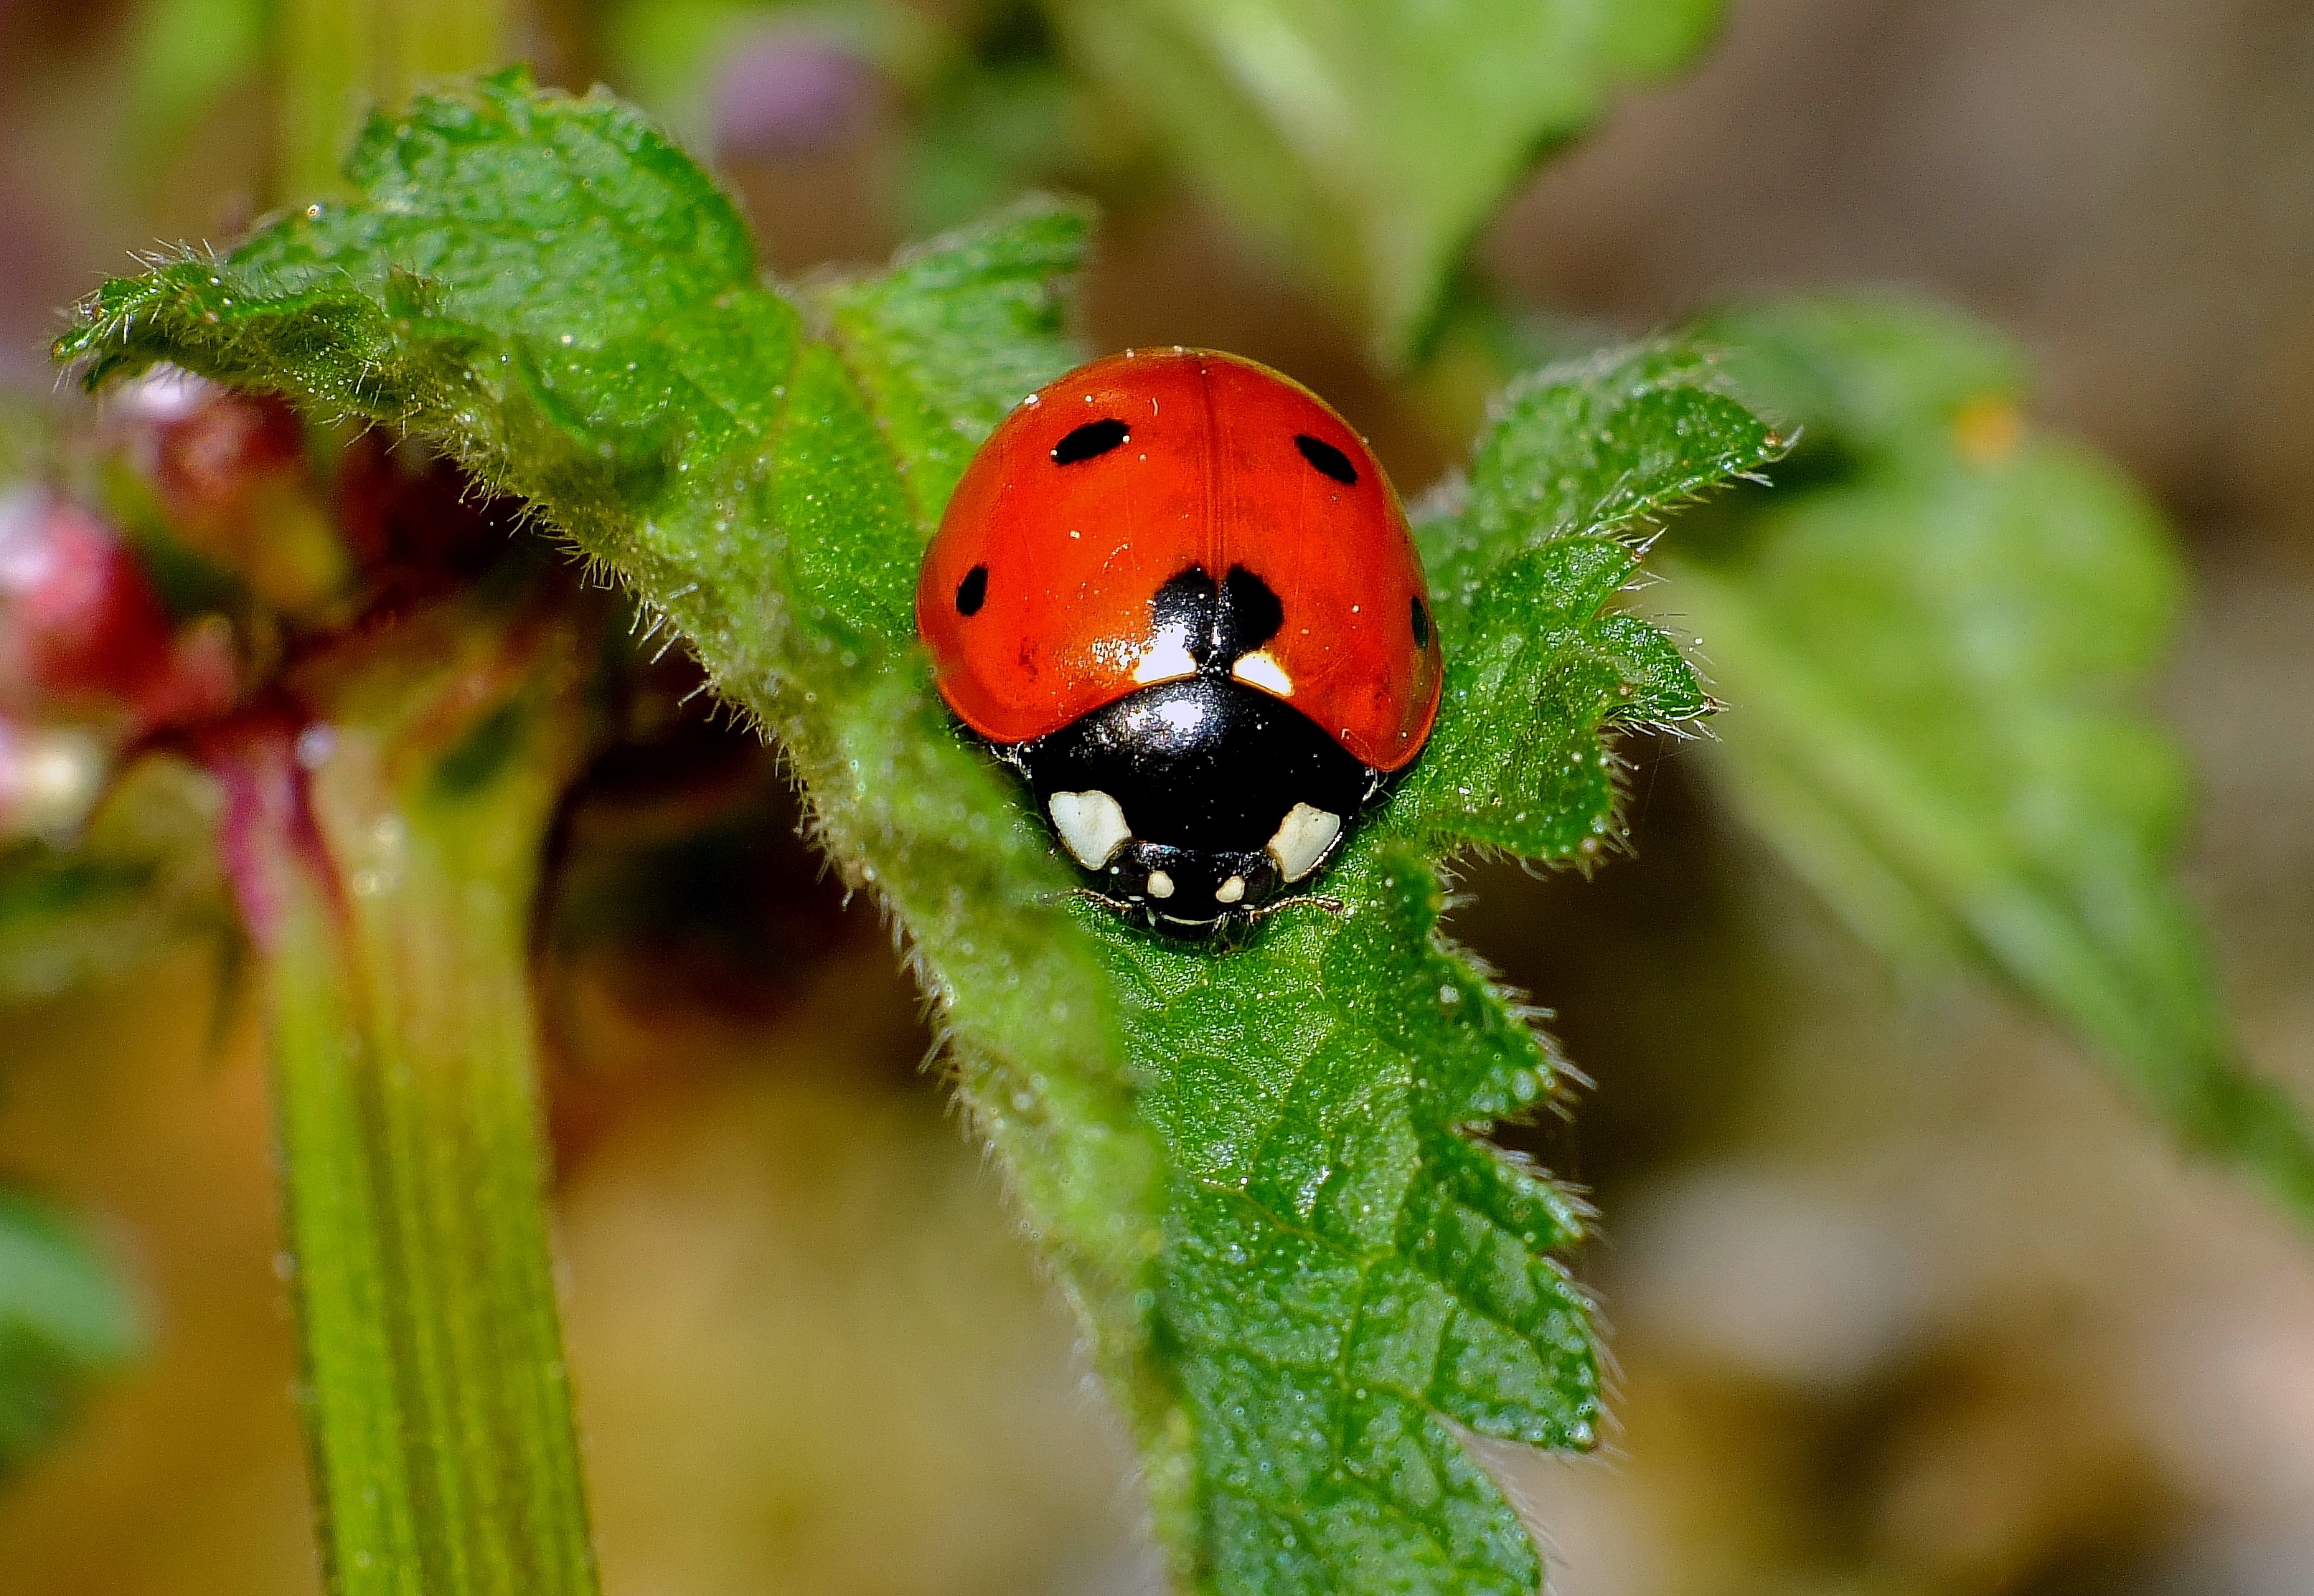
nature, photography, flower, wildlife, green, insect, macro, fauna, ladybird, invertebrate, close up, animals, naturaleza, beetle, ggl1, gaby1, xovesphoto, animales, gphoto, raynox250, fujifilmxs1, macro photography, arthropod, leaf beetle